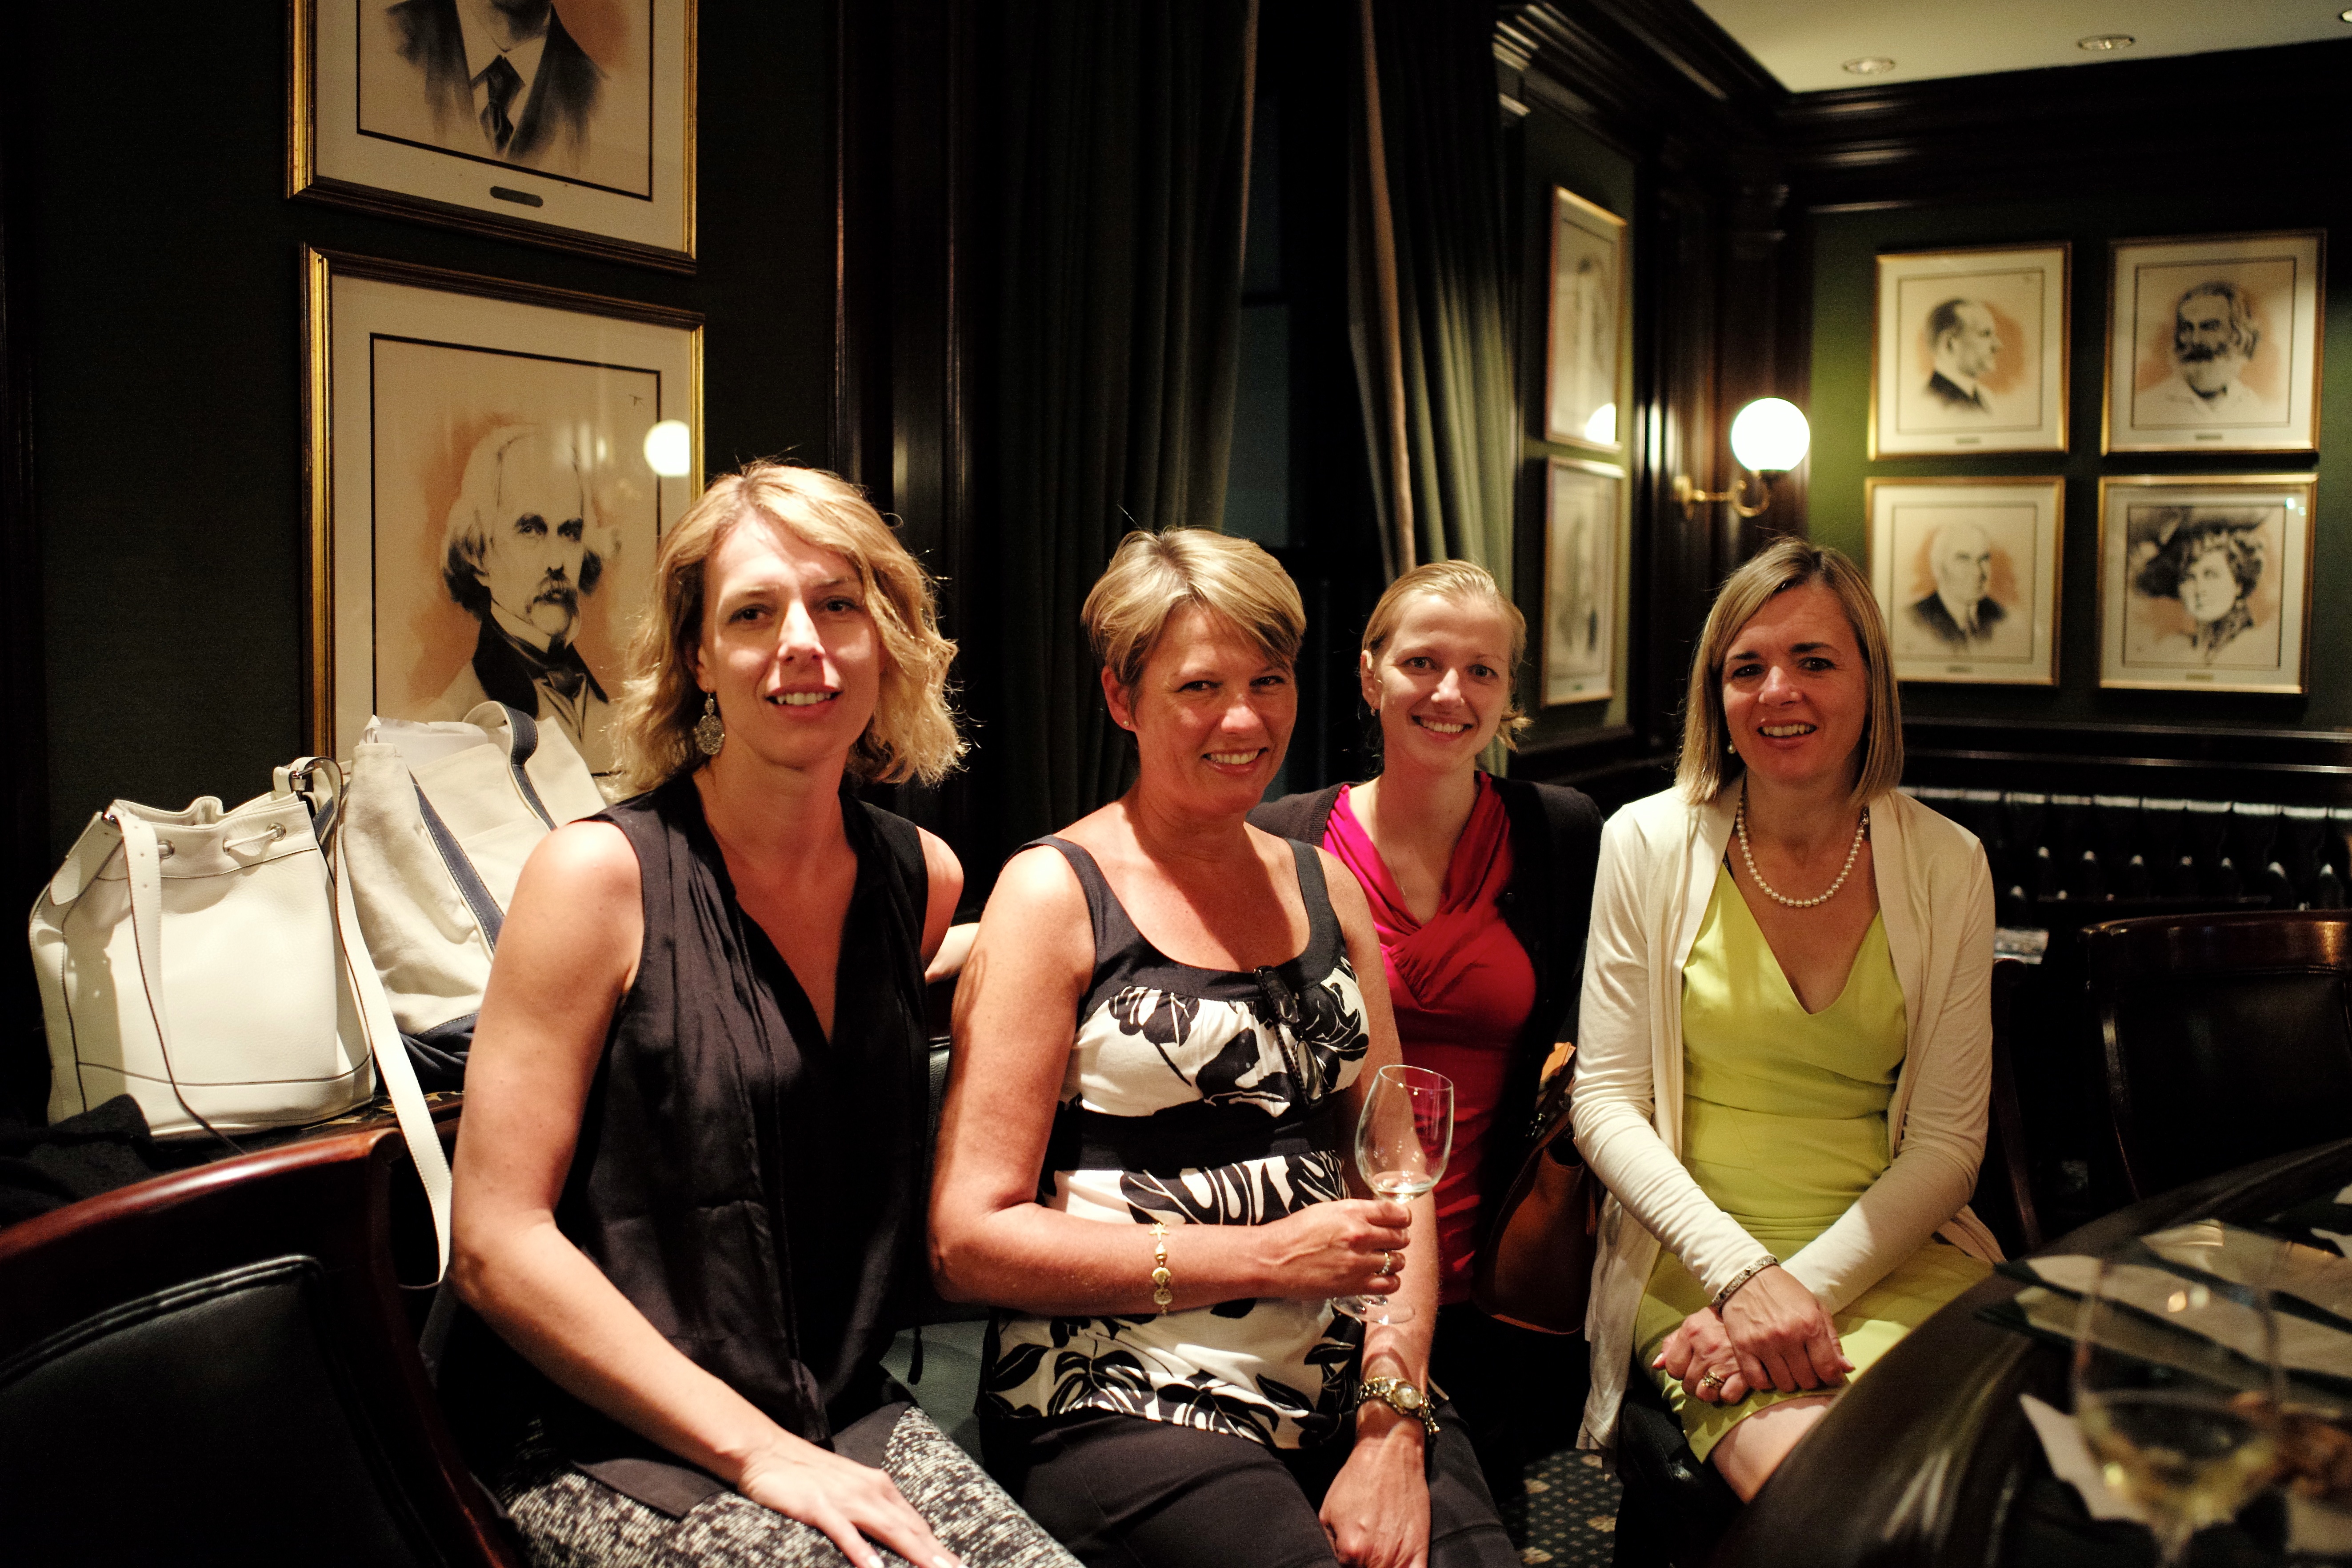
fashion